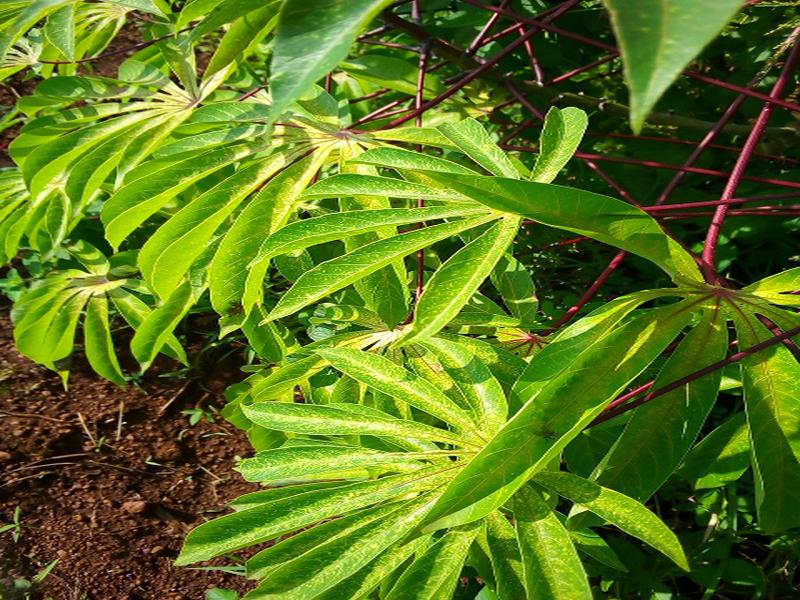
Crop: cassava
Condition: green_mottle